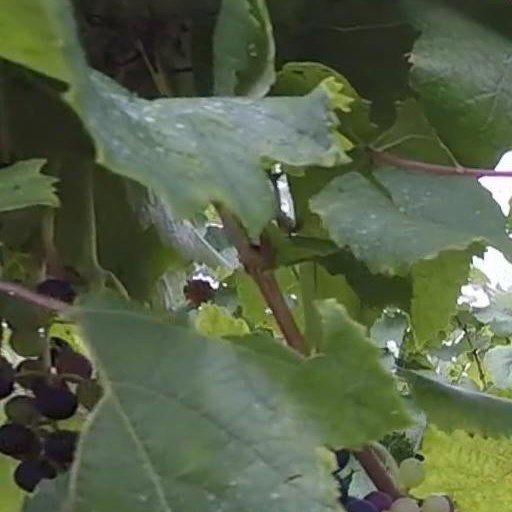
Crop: grape